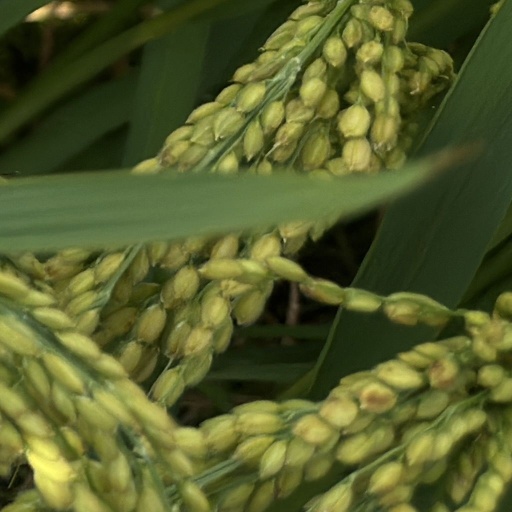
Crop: rice